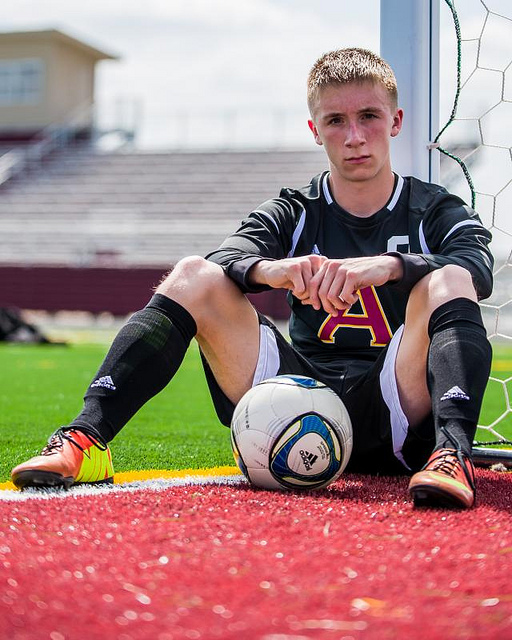
một cầu thủ bóng đá đang để quả bóng ở giữa hai chân và ngồi cạnh khung thành